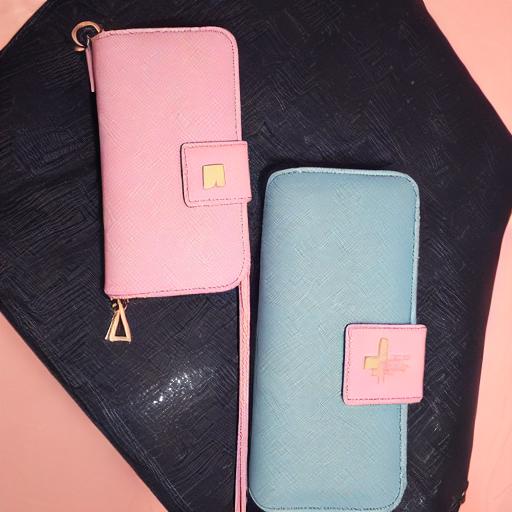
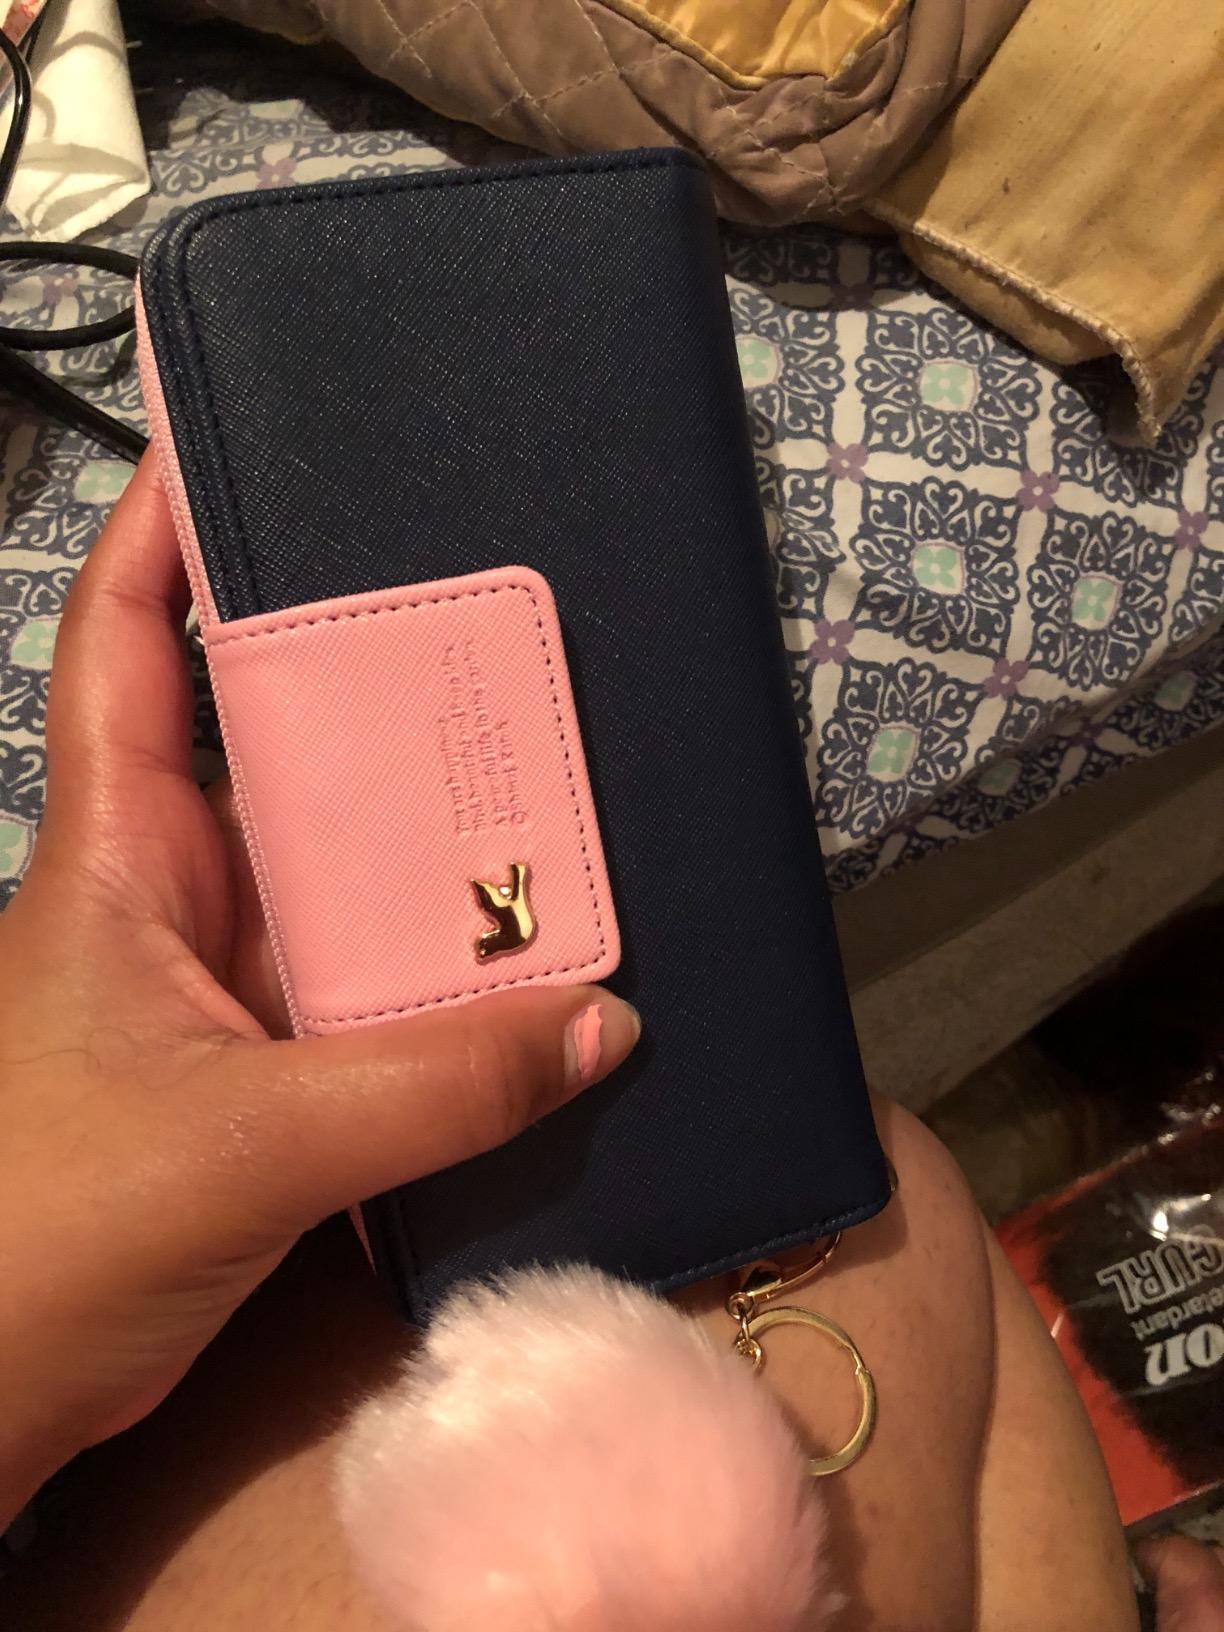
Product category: accessories_handbag
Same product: no